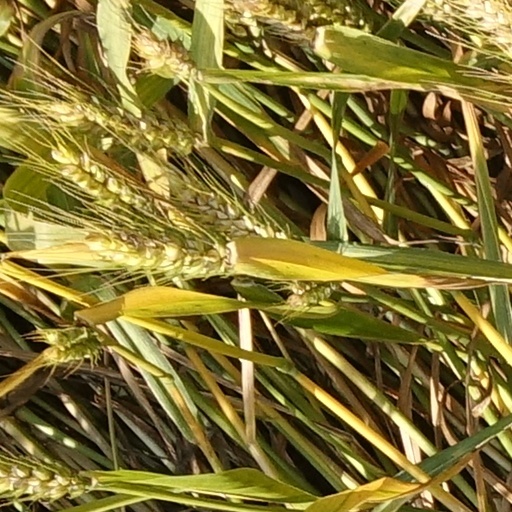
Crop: wheat